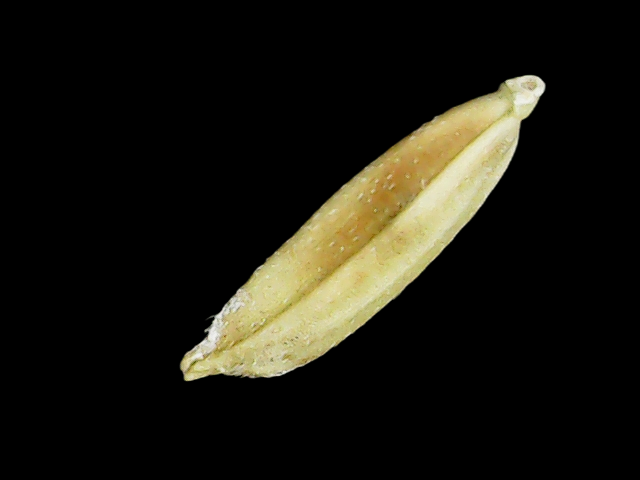
Rice variety: Binadhan11